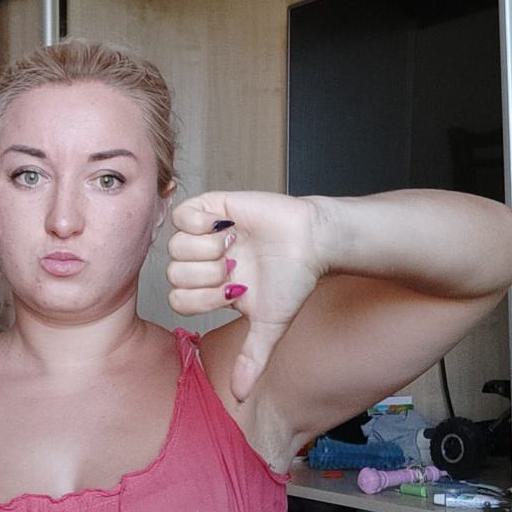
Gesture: dislike